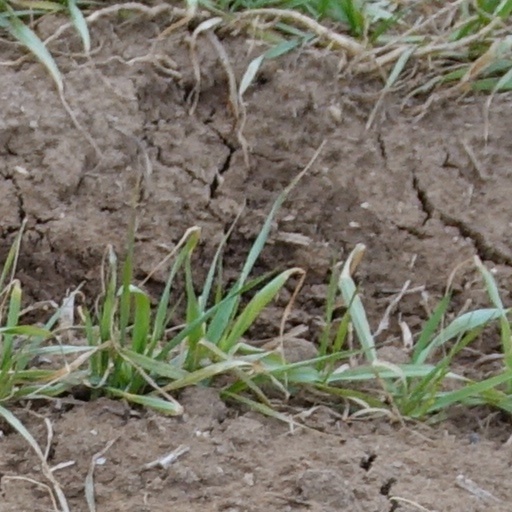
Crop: wheat